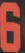
Number: 6